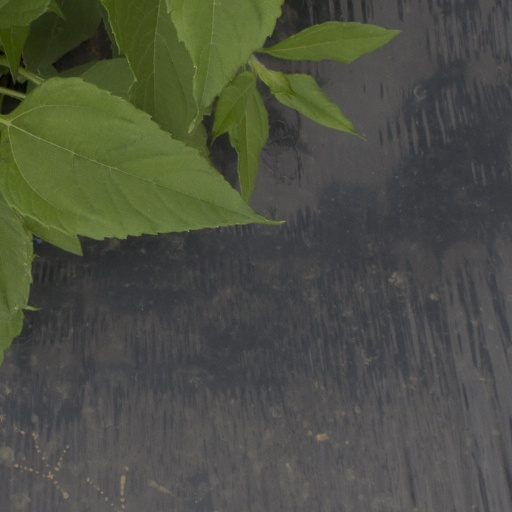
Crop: Jerusalem artichoke